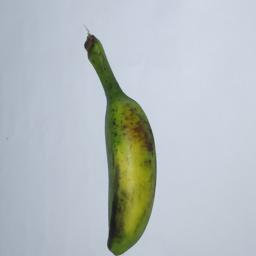
Banana variety: Champa Kola